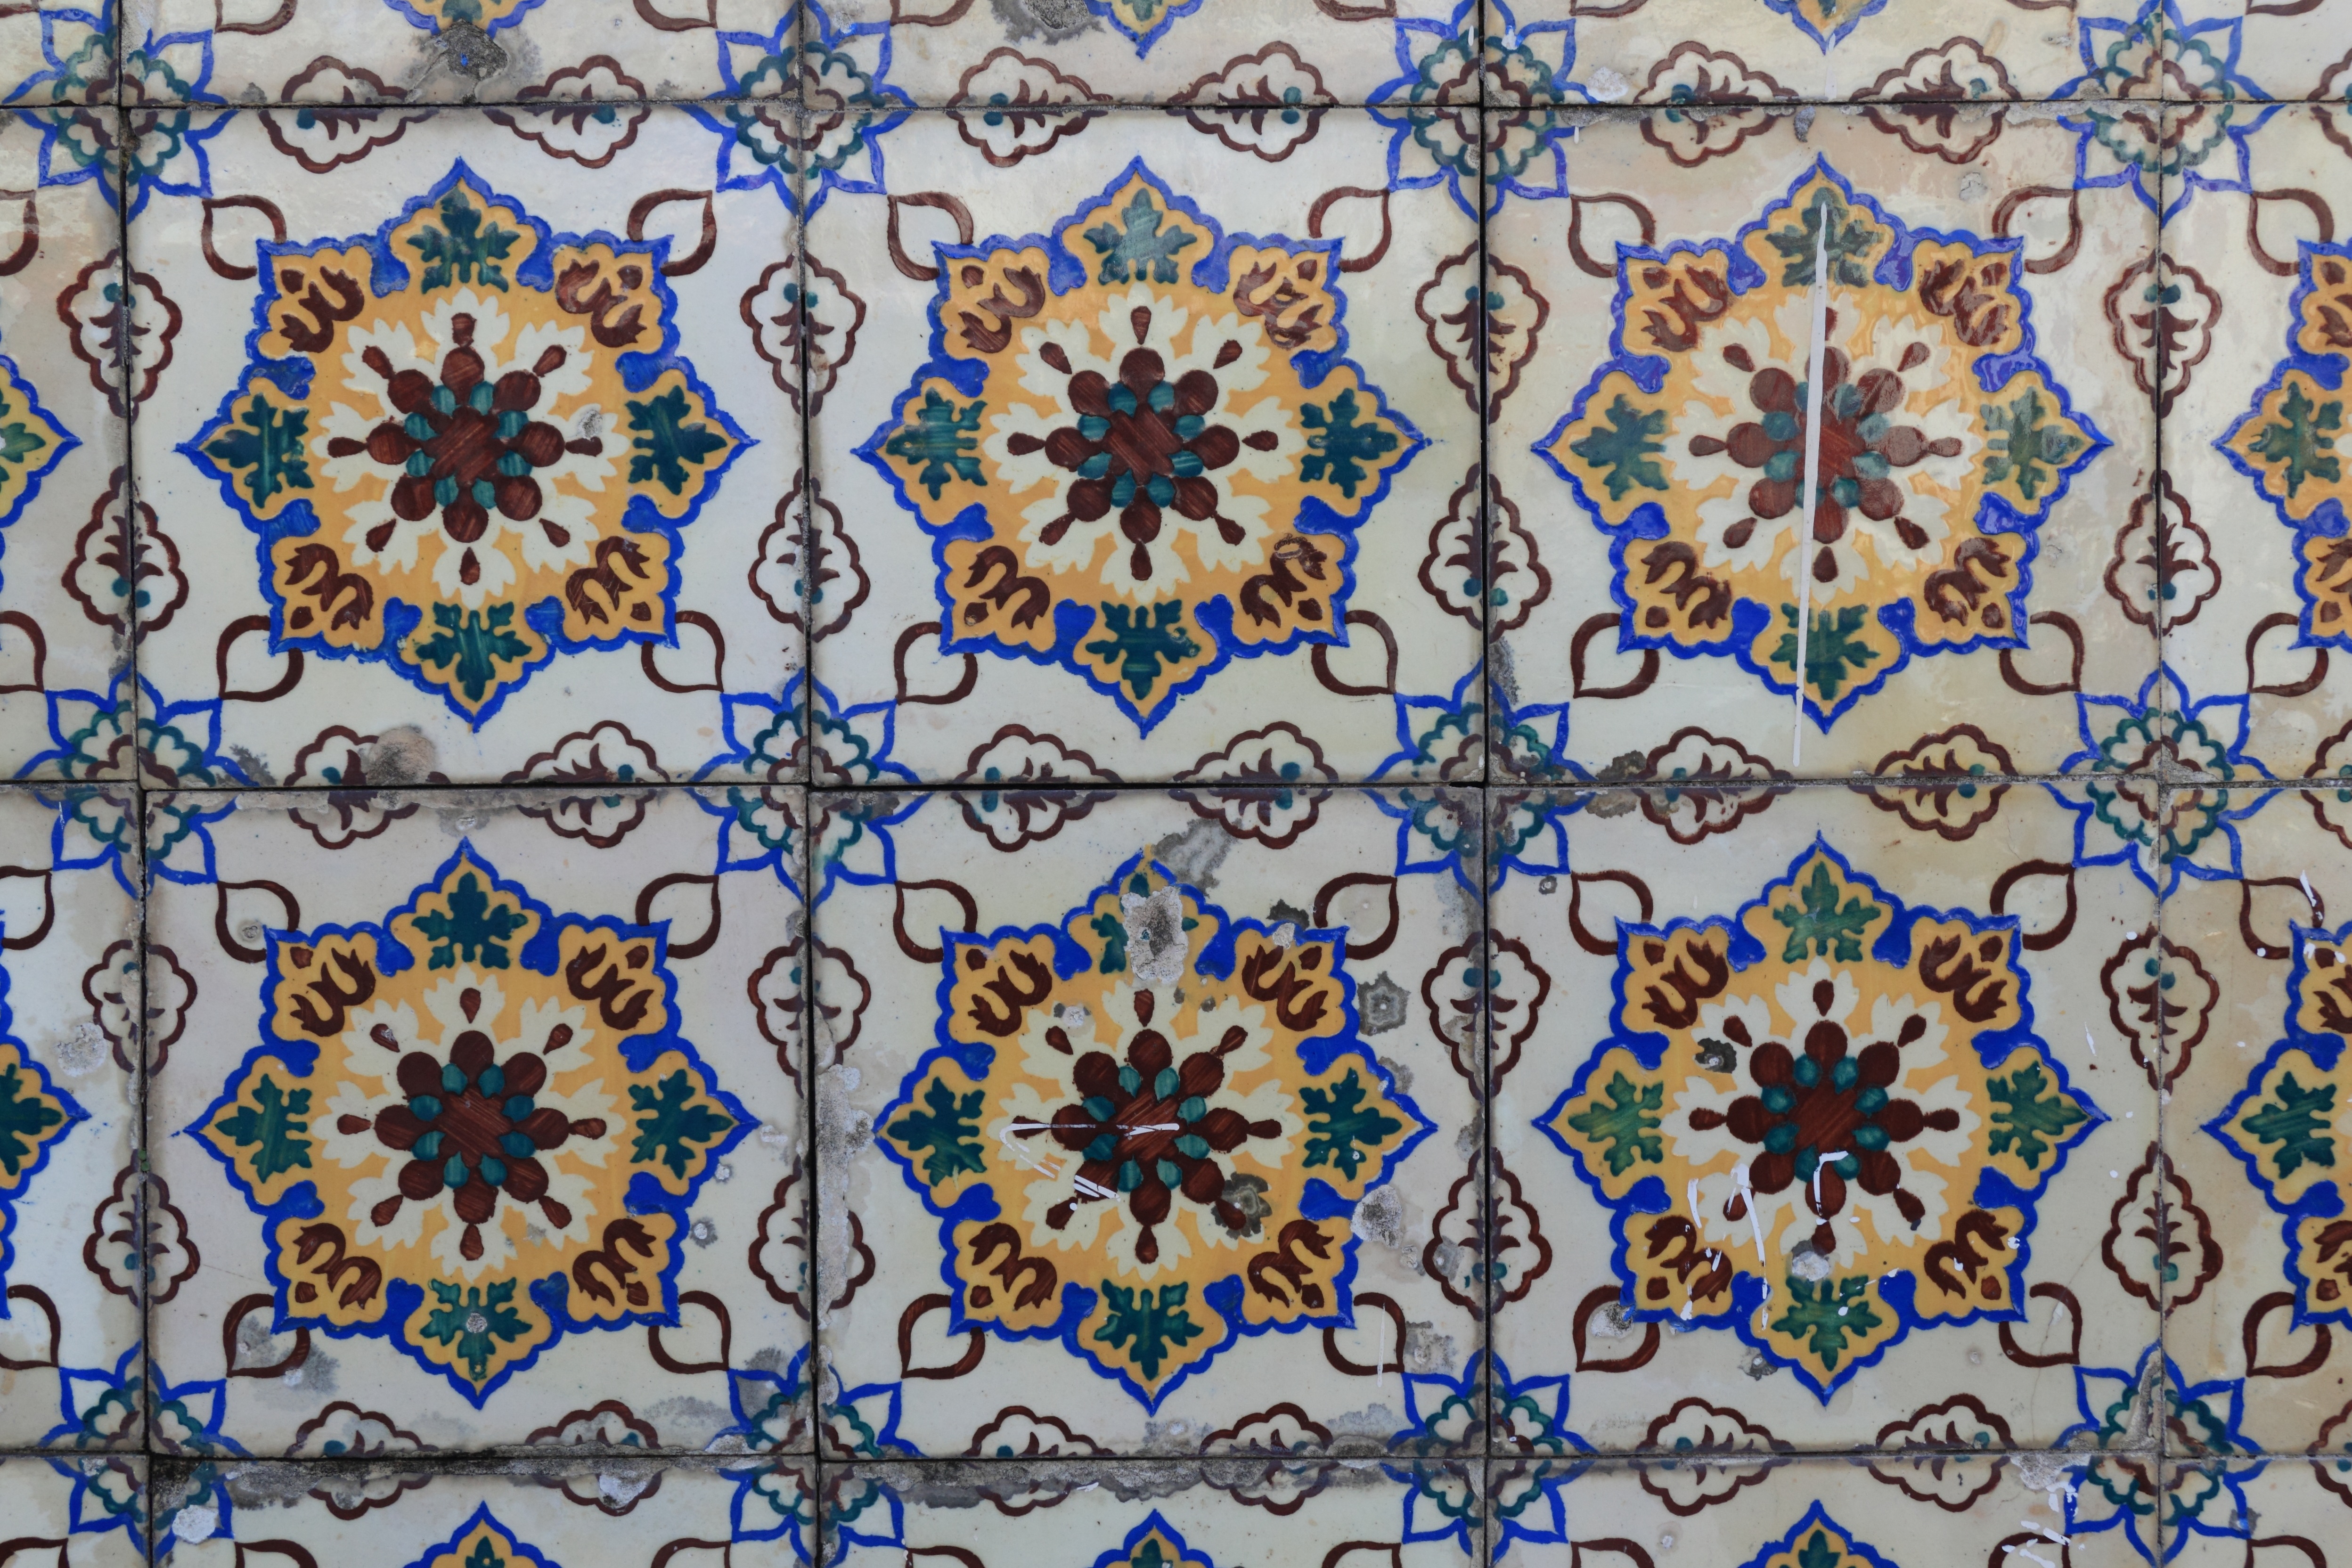
floor, wall, pattern, ceramic, blue, circle, textile, art, design, symmetry, tiles, portugal, regular, covering, flooring